The Song of Bernadette (film)

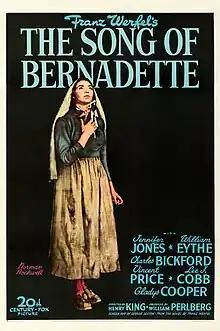
Theatrical release poster by Norman Rockwell

The Song of Bernadette is a 1943 American biographical drama film based on the 1941 novel of the same name by Franz Werfel. It stars Jennifer Jones in the title role, which portrays the story of Bernadette Soubirous, who reportedly experienced eighteen visions of the Blessed Virgin Mary from February to July 1858 and was canonized in 1933. The film was directed by Henry King, from a screenplay by George Seaton.